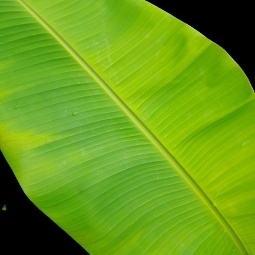
Label: Sulphur